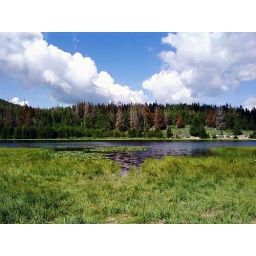
I took this picture at a lake in the Uintas with my old cell phone - LG Shine CU720.